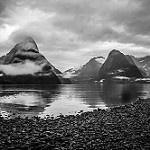
Label: B & W